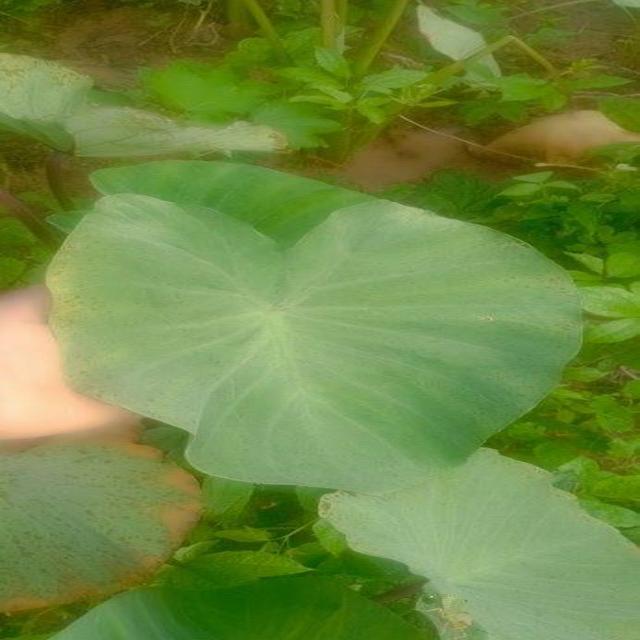
Label: Healthy